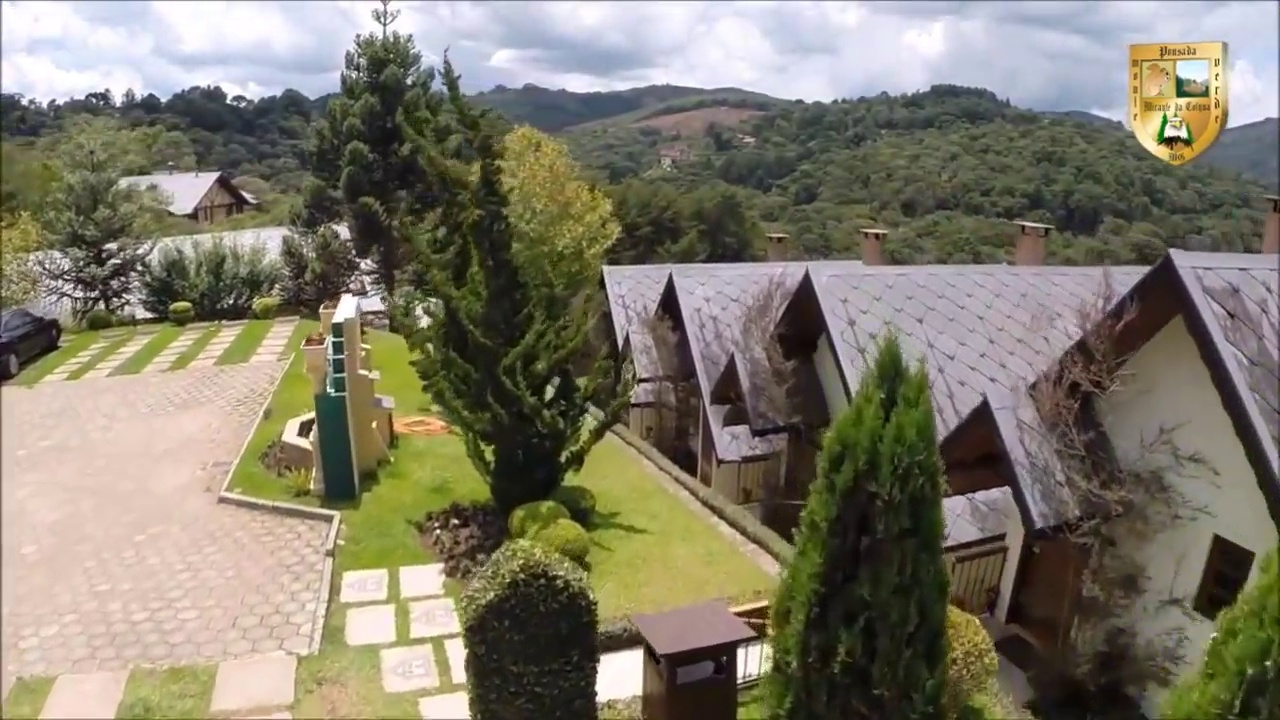
Fire: no
Smoke: no